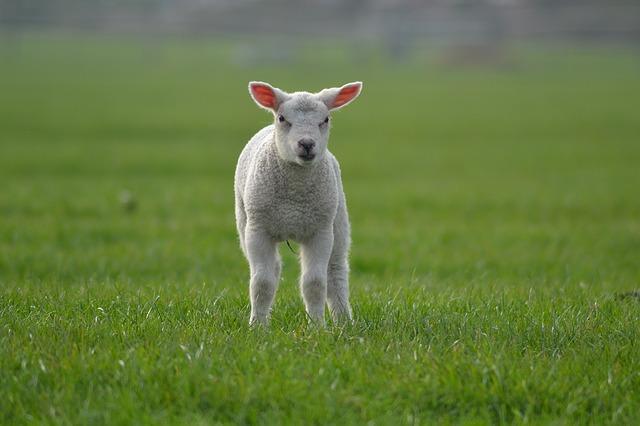
sheep